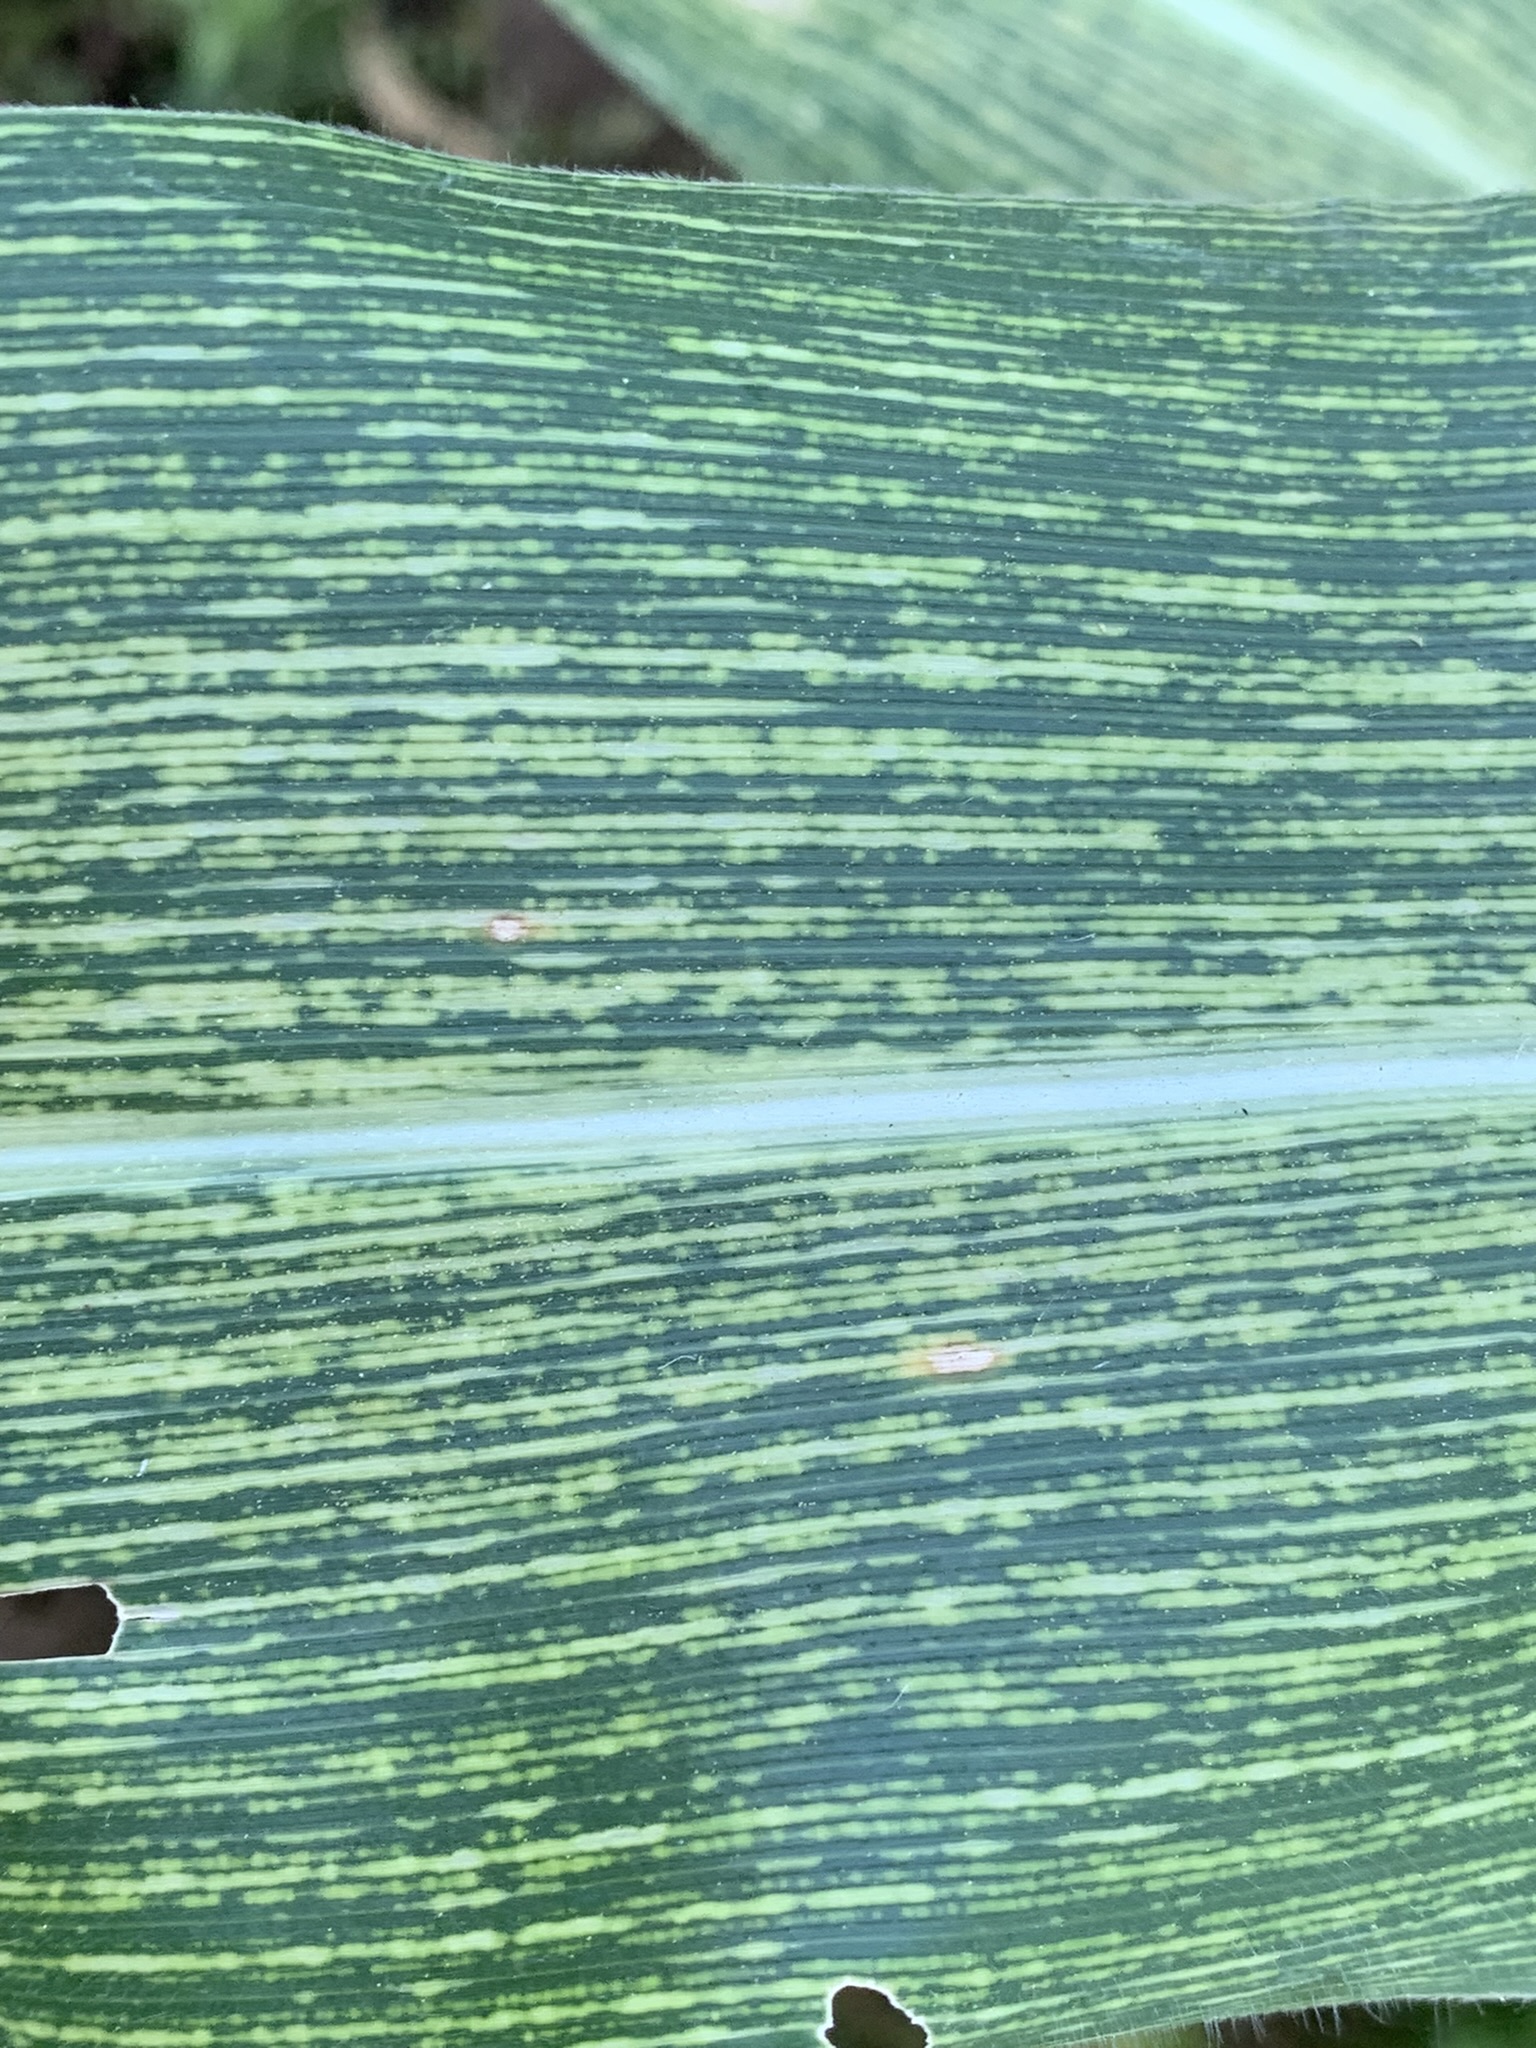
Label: MSV